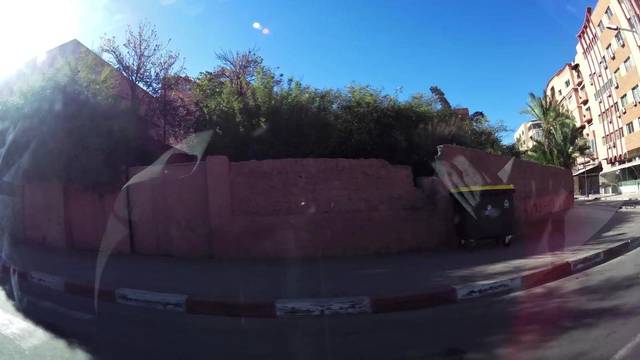
Region: Morocco
Coordinates: 31.633, -8.006